Vestal Goodman

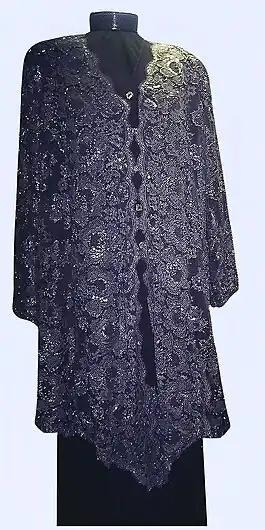
Dress worn by the late Vestal Goodman on display at the Southern Gospel Museum and Hall of Fame in Dollywood Theme Park

A portion of Alabama Highway 75 near Vestal Goodman's birthplace of Fyffe Alabama is designated "Vestal Goodman Highway".